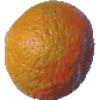
Label: mandarine